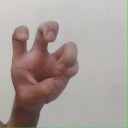
अक्षर: छ